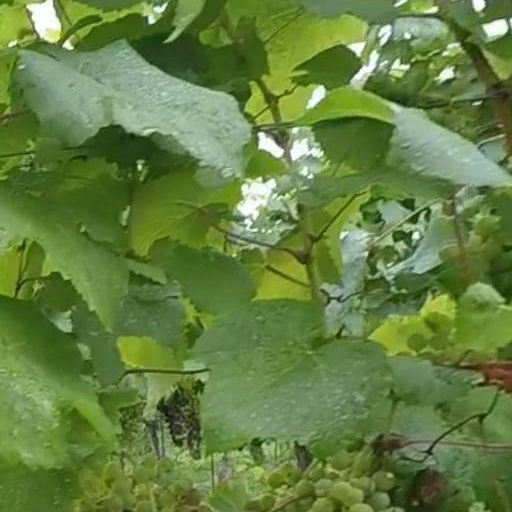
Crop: grape